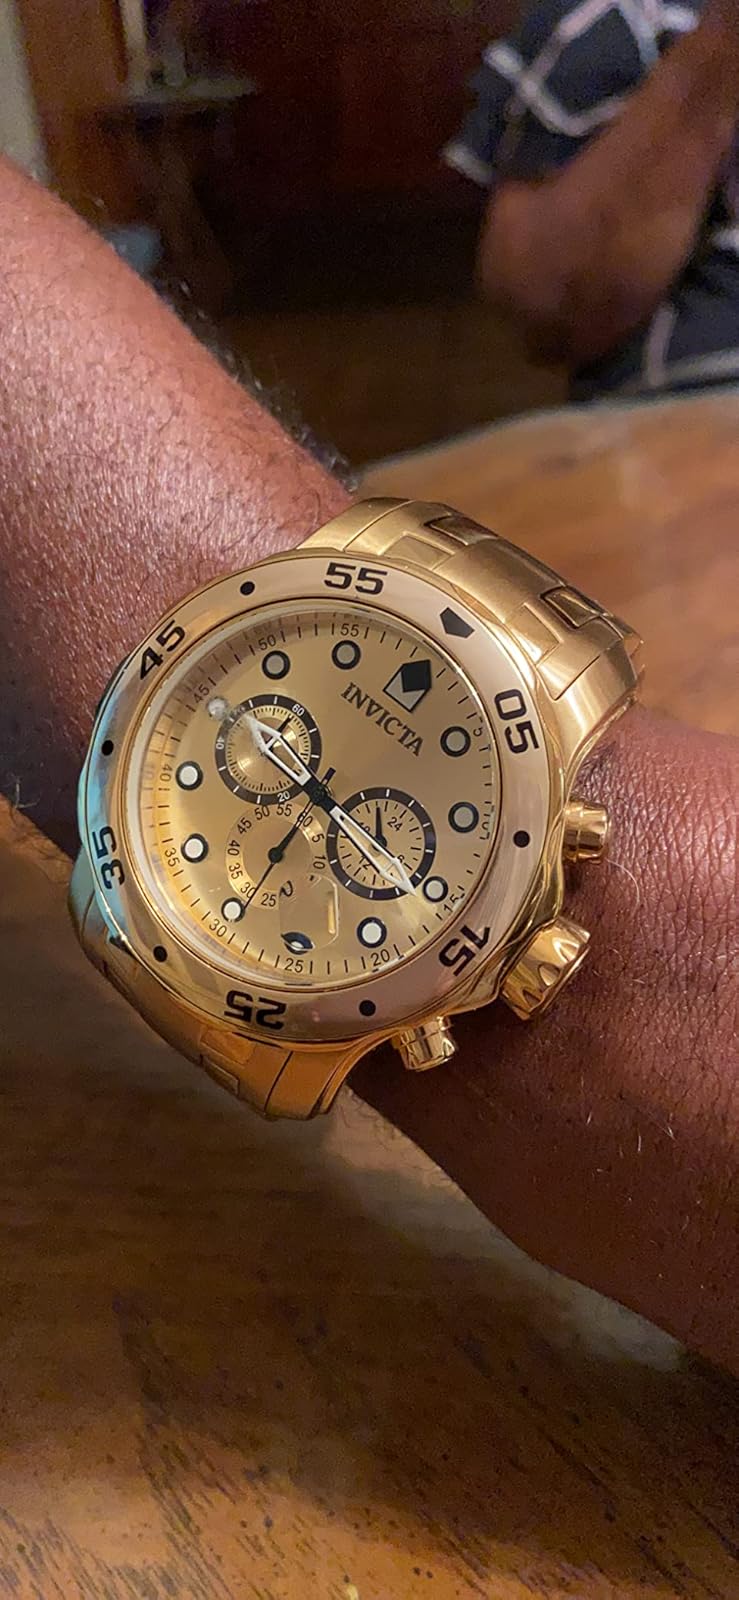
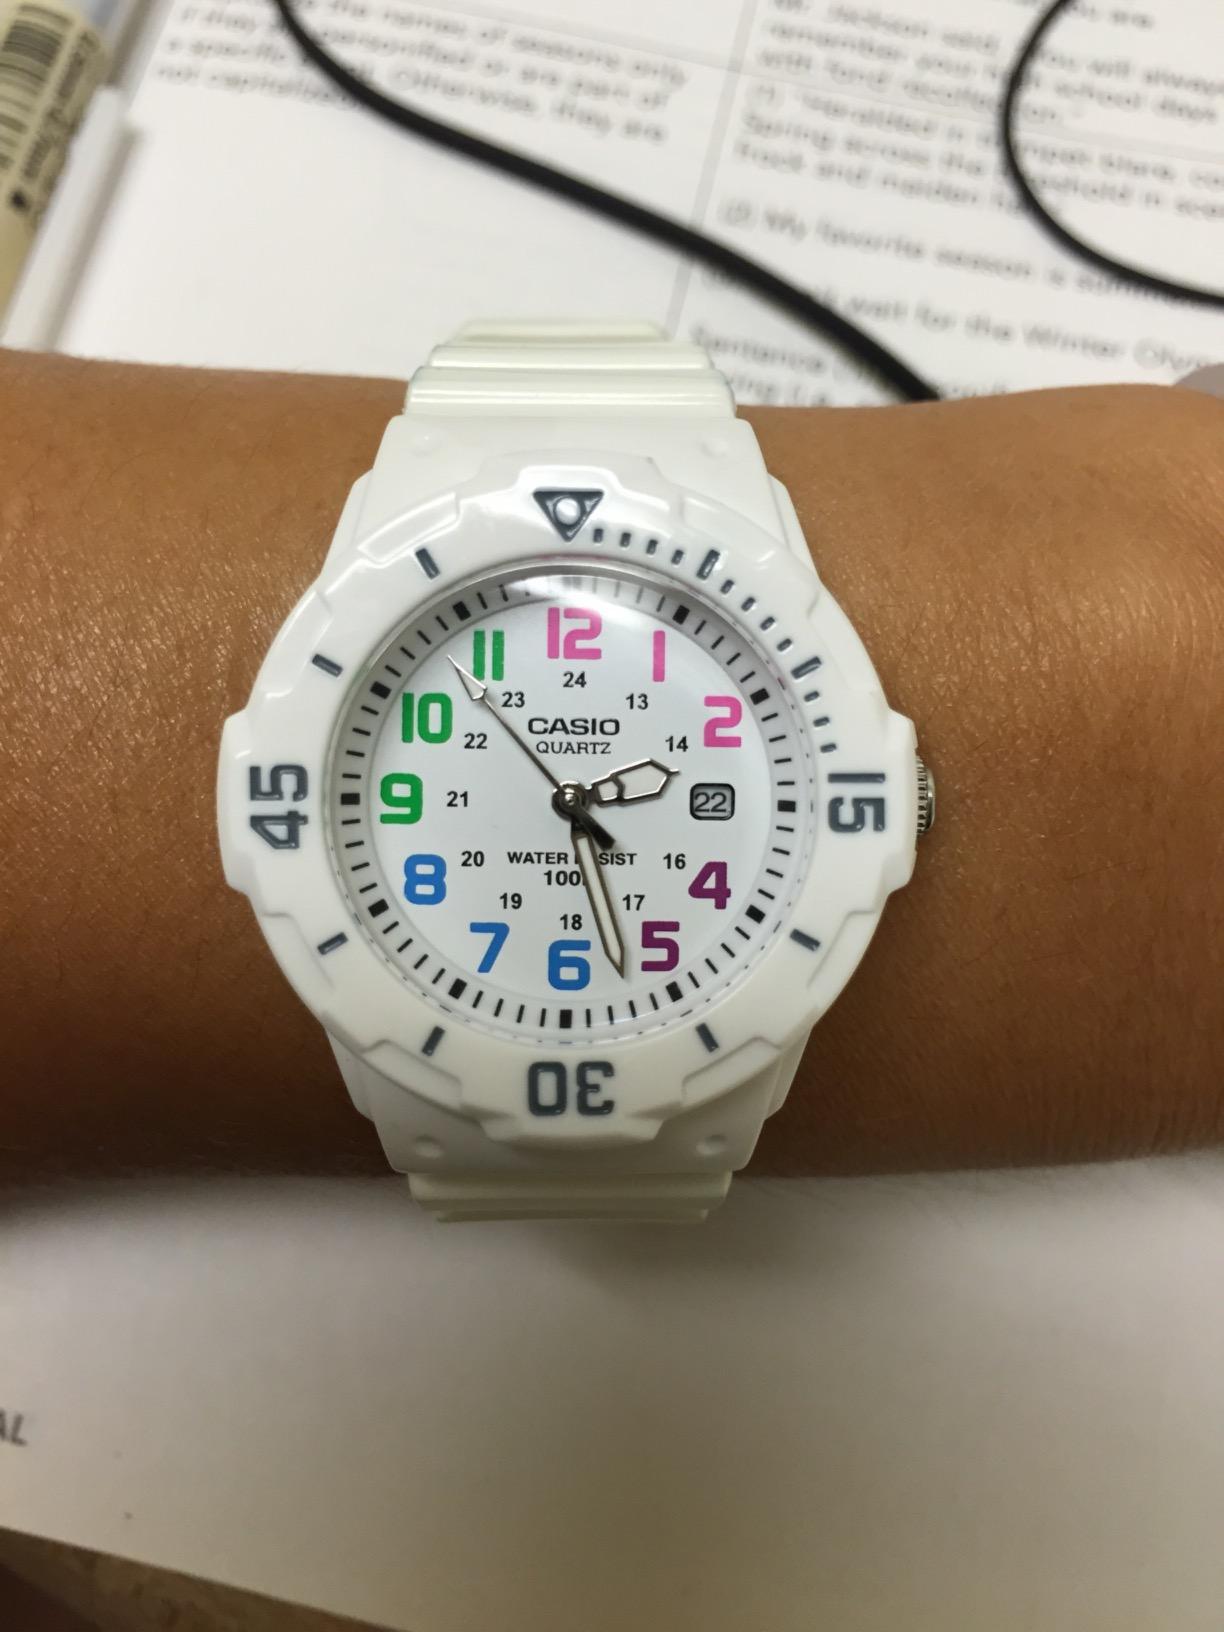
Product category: accessories_watch
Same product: no